Paul J. Weitz

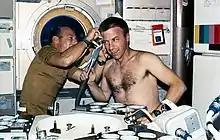
Skylab 2 Commander Pete Conrad trims Weitz's hair in Skylab's crew quarters

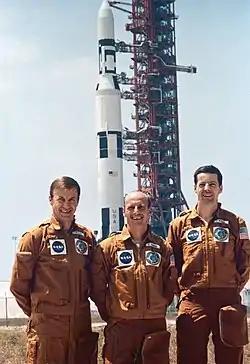
Paul J. Weitz, (left) Charles "Pete" Conrad Jr. (middle); and Joseph P. Kerwin (right); America's first space station crew would spend 28 days in space

In April 1966, Weitz was one of 19 men selected by NASA for Astronaut Group 5. He served as pilot on the crew of Skylab 2 (SL-2), which launched on May 25 and splashed down on June 22, 1973. SL-2 was the first crewed Skylab mission. The mission lasted for 28 days, a record at the time. Weitz and his two crewmates, Pete Conrad and Joseph P. Kerwin, performed extensive and unprecedented repairs to serious damage that Skylab sustained during its uncrewed launch, salvaging the entire Skylab mission. Weitz logged two hours and 11 minutes of EVA during the mission. If NASA followed typical crew rotations, Weitz may have been assigned as Command Module Pilot for the canceled Apollo 20 mission.